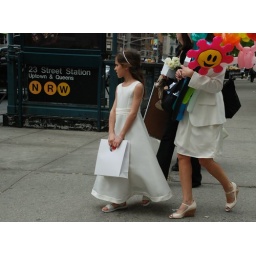
Candid photo of Girl in white dress